Sky position (RA, Dec in degrees): 229.329, 6.915
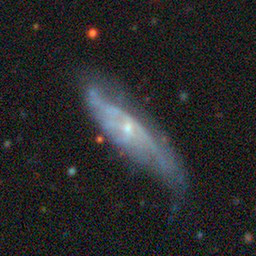
Galaxy morphology: Edge-on Galaxies without Bulge